Restraint (2008 film)

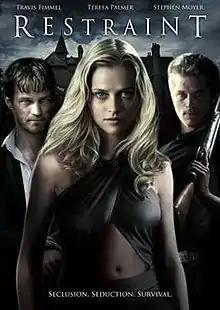
Restraint poster

Restraint is a 2008 Australian thriller film, directed by David Denneen, written by Dave Warner and starring Stephen Moyer, Travis Fimmel and Teresa Palmer. The film was shot on location around New South Wales, Australia in mid-2005. Working titles during production were "Ravenswood", "Guests" and "Power Surge". It also features a cameo by Vanessa Redgrave. In the film, a couple of fugitives take an estate owner hostage, complicating their flight from justice.